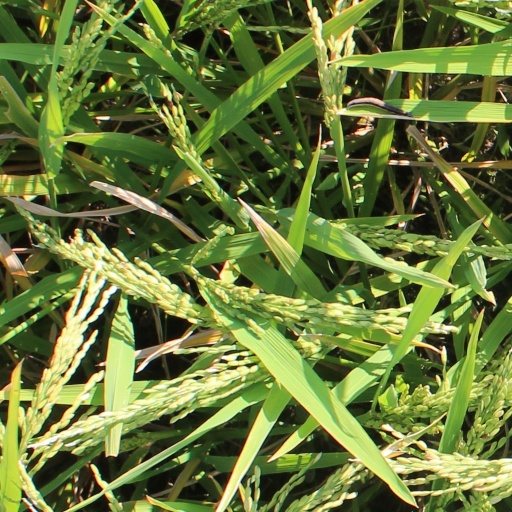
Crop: rice